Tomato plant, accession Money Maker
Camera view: horizontal (90 deg, fisheye); turntable rotation: 300 degrees
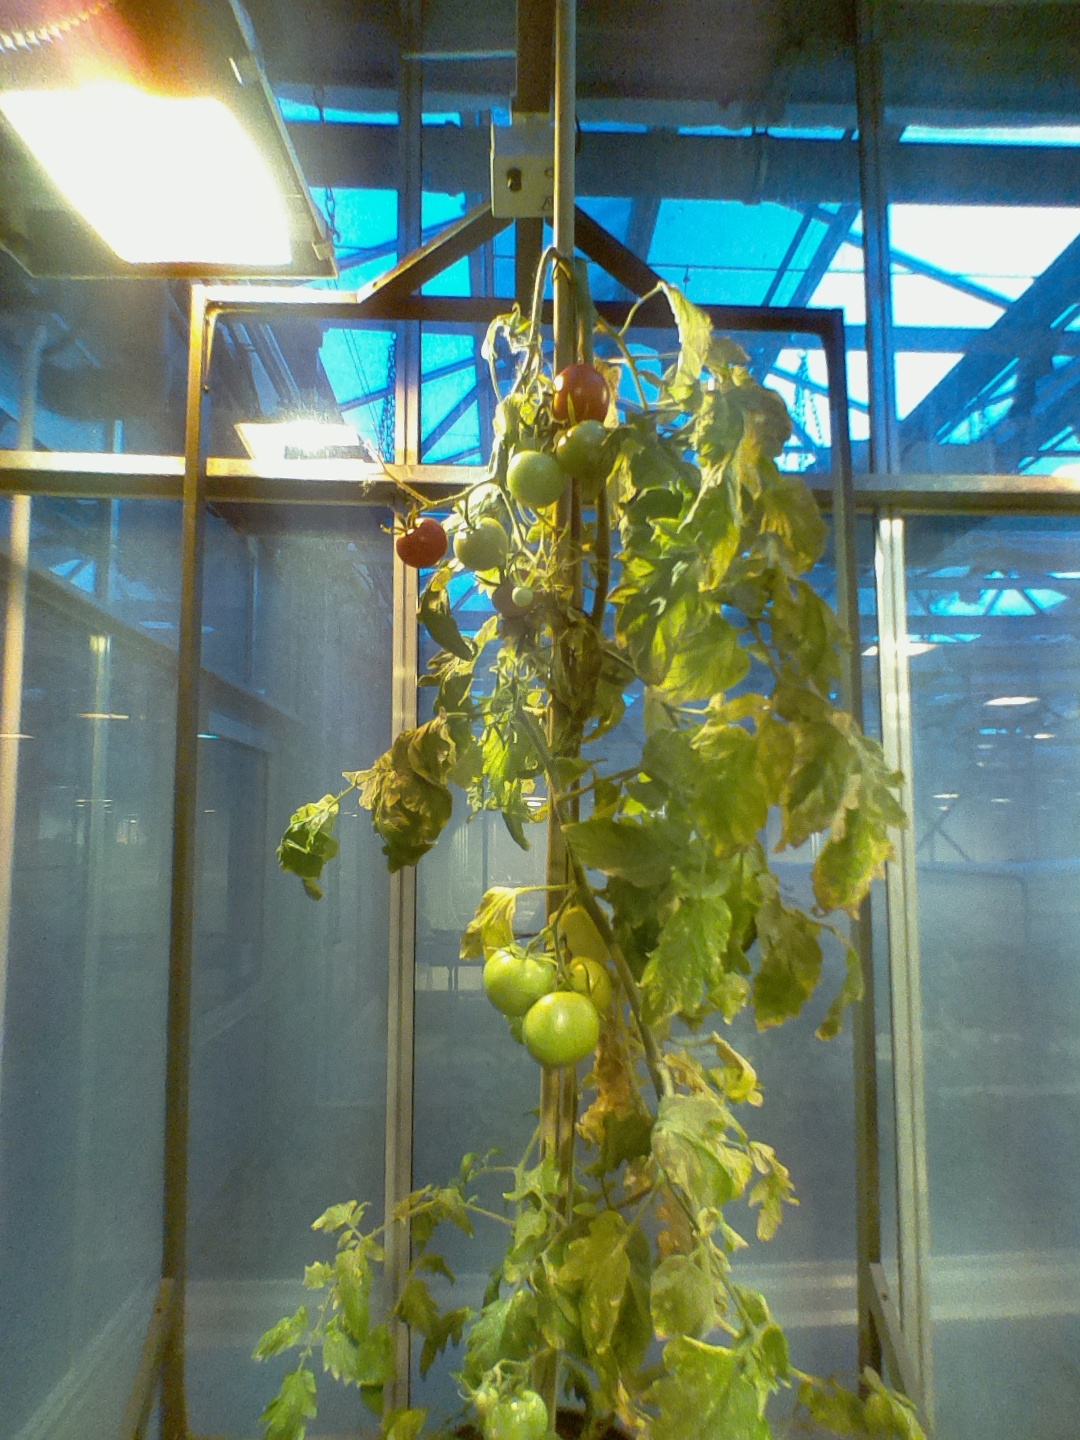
BBCH growth stage 82: 20%-30% of fruits show typical fully ripe color